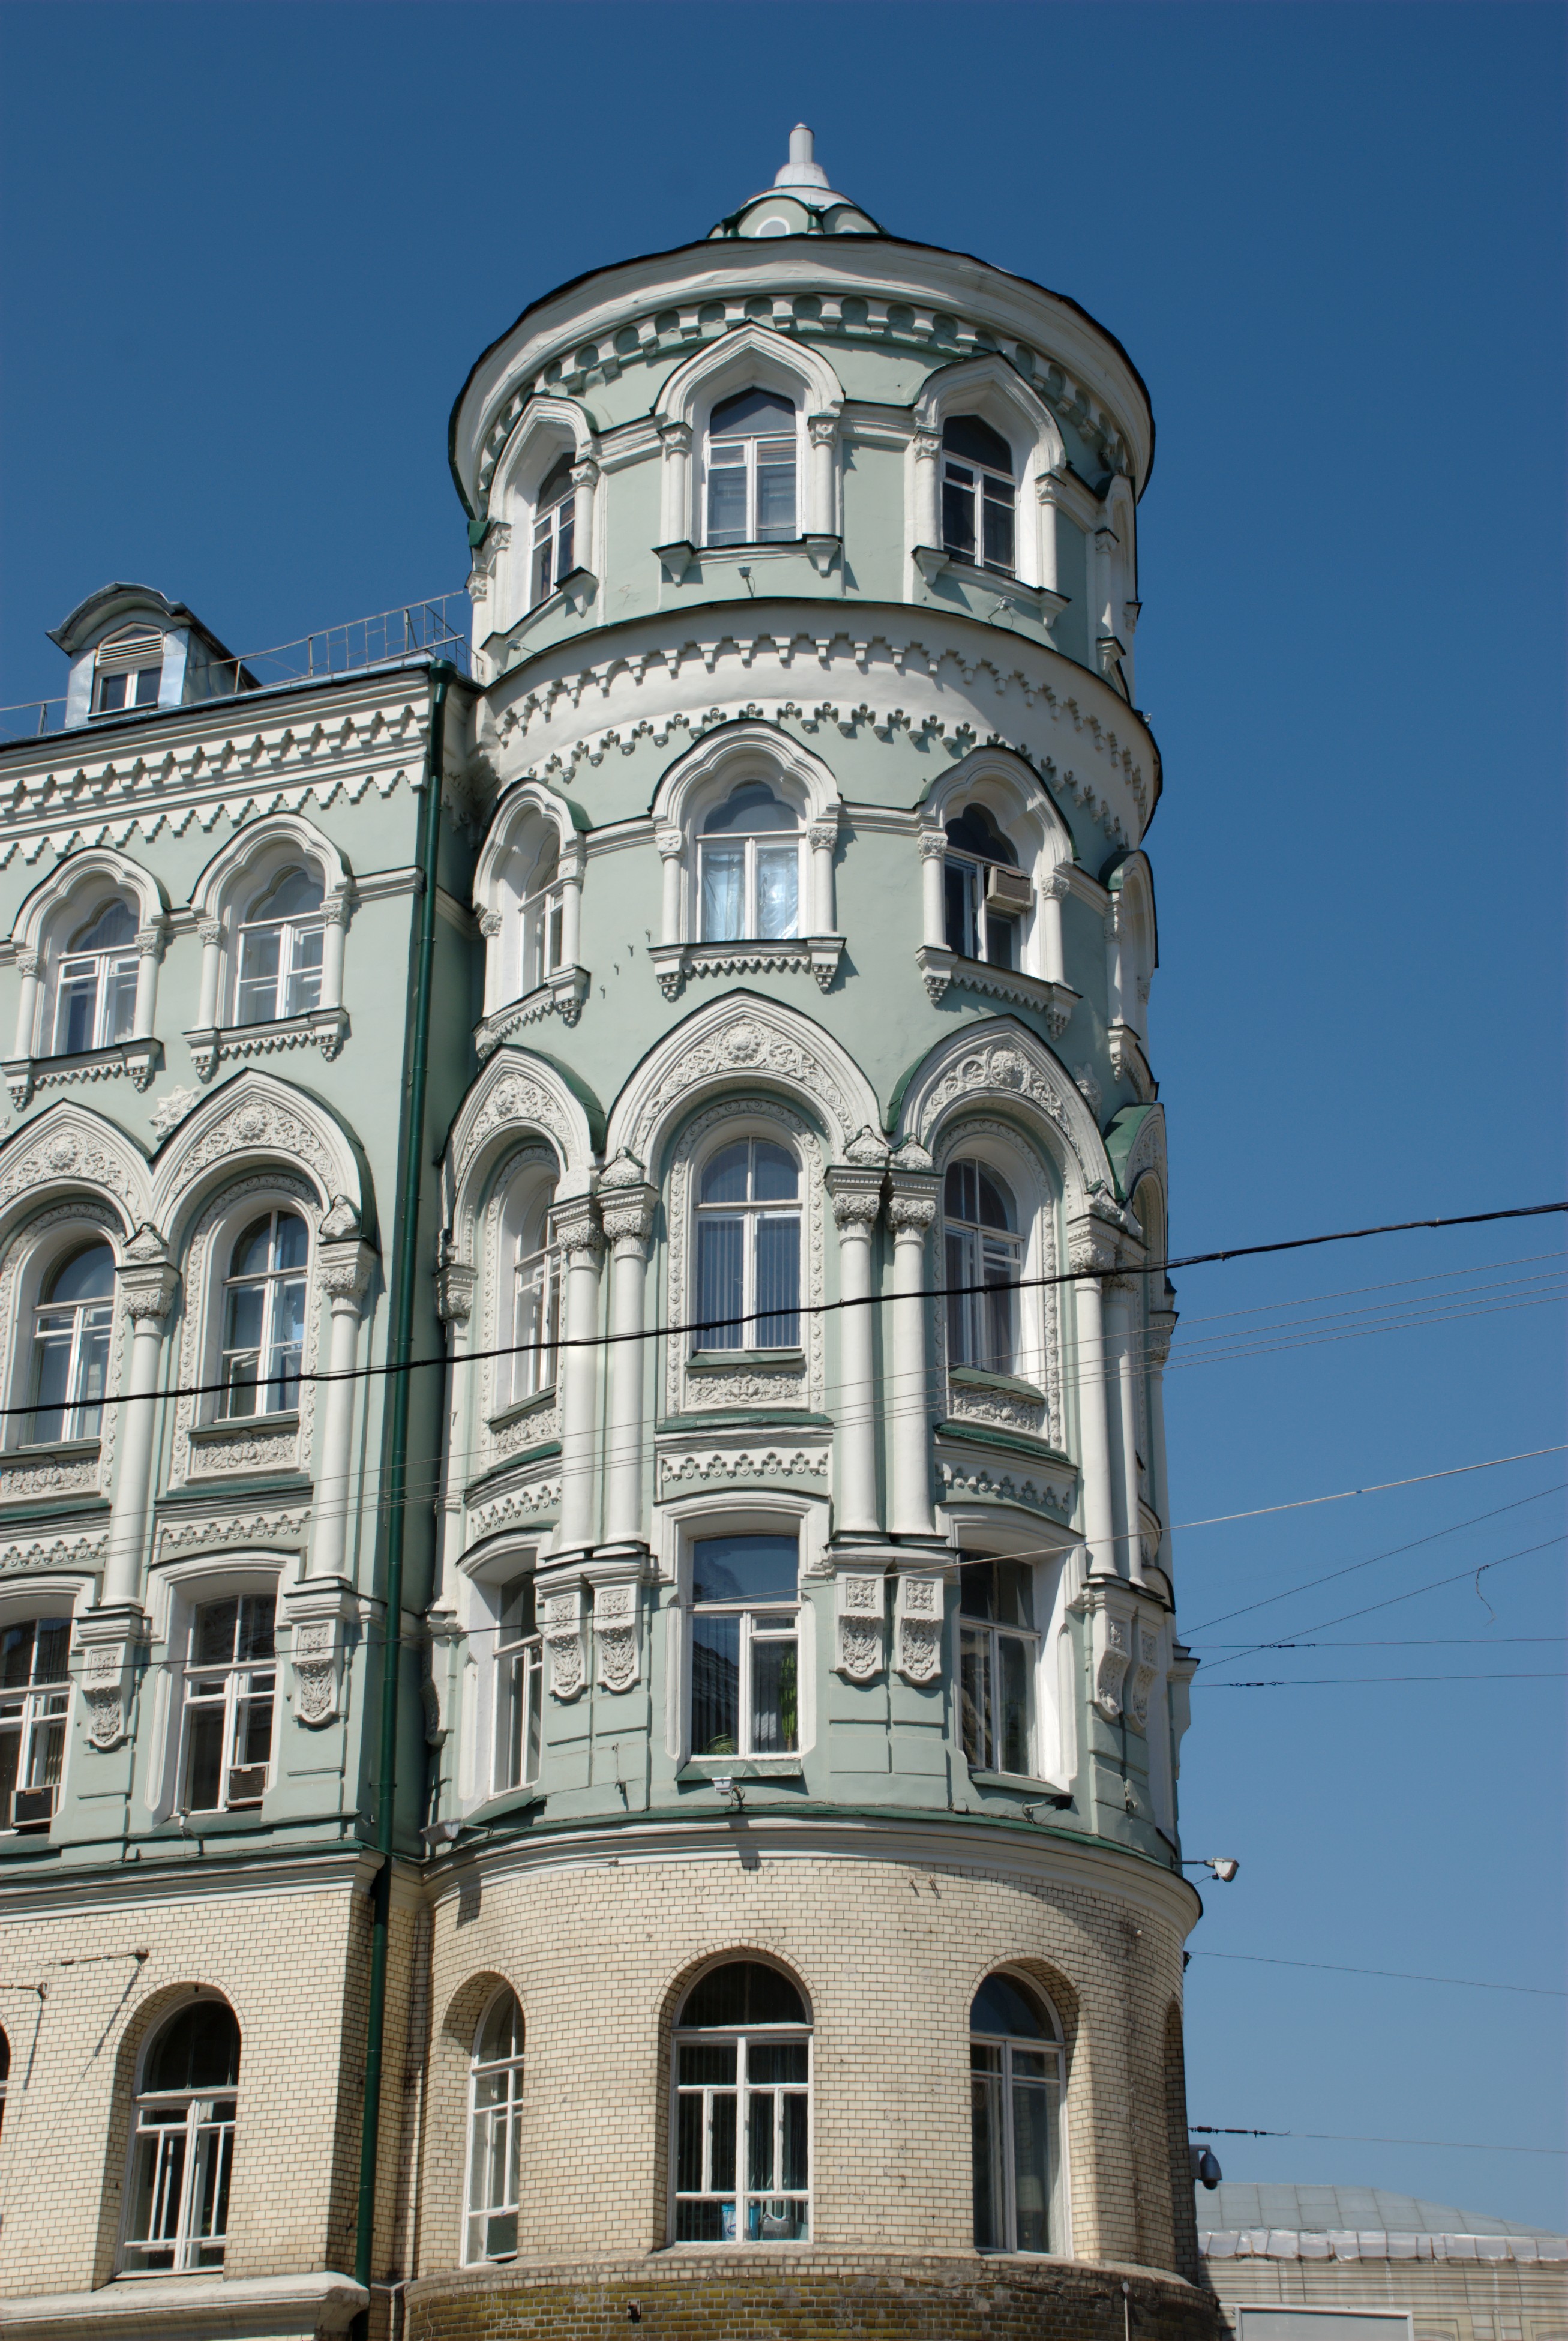
architecture, building, city, cityscape, tower, landmark, facade, church, cathedral, nikon, place of worship, bell tower, steeple, moscow, russia, d80, cityscapes, moskau, nikond80, moscou, concordians